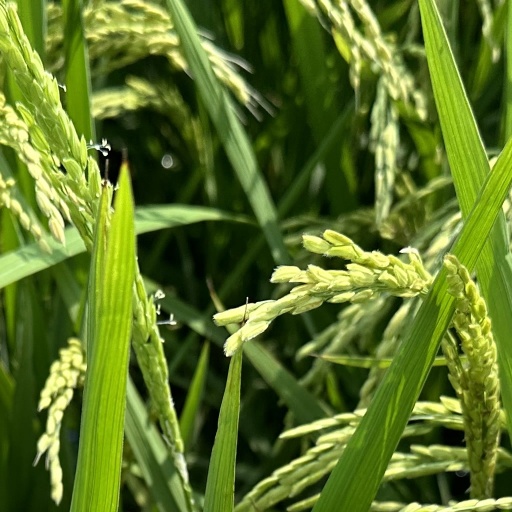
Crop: rice